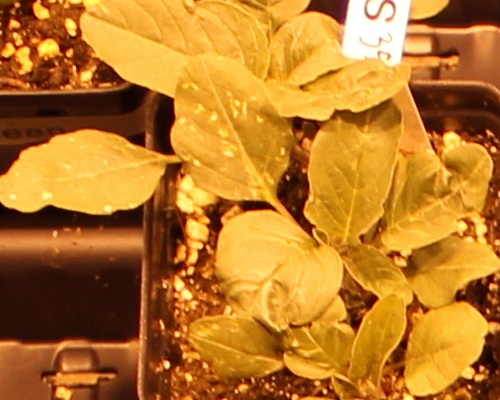
Label: Redroot Pigweed